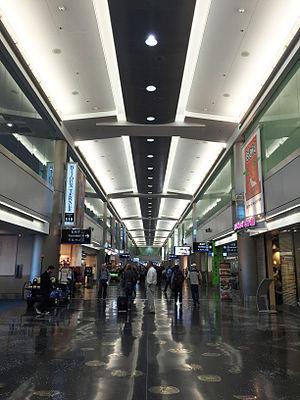
Vue de la salle D á l'aéroport international de Miami. Español: Vista de la sala D en el aeropuerto internacional de Miami.